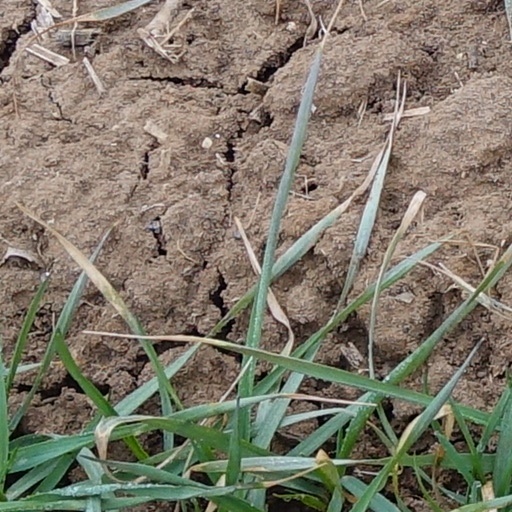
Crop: wheat